Michael Shiner

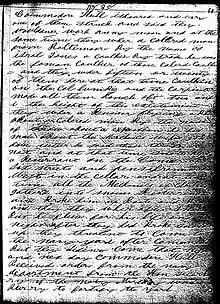
Diary of Michael Shiner page 60 recounting the Washington Navy Yard Strike of 1835

Shiner's wife Phillis died some time before 1849. In 1850 Michael Shiner was enumerated by the U.S. Census for the District of Columbia, as Michael, age 46, living in Washington DC with his second wife Jane Jackson, aged 19, and children Sarah E., age 12 Isaac M., age 5 and Braxton, age 0, (infant below first birthday). Shiner's new marriage may have complicated his financial situation with his children or stepchildren. On 13 November 1849, he placed a notice in the Daily National Intelligencer, stating he would," pay no debts contracted in my name by either of my children, and threatening legal action "on any person or persons who may harbor or traffic them with or without my knowledge." In the 1860 U.S. Census, the Shiner family were enumerated as: Michael G. Shiner, age 55, (colored), born Maryland, occupation painter, real estate $800.00, wife Jane Jackson Shiner, age 29, children Sarah, age 21, Isaac M. age 15, Rose Ann, age 8 and Jane M. age 3. This is the first of a number of documents which list his name as "Michael G. Shiner."